Gunpowder artillery in the Middle Ages

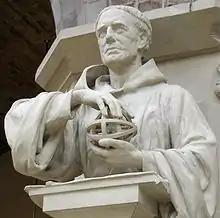
Roger Bacon described the first gunpowder in Europe.

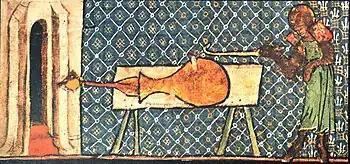
"Vaso", the earliest illustration of a European cannon, from around 1327, by Walter de Milemete

In Europe, one of the earliest mentions of gunpowder appeared in Roger Bacon's "Opus Majus" in 1267. It describes a recipe for gunpowder and recognized its military use: